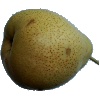
Label: pear_forelle